Alles nur nach Gottes Willen, BWV 72

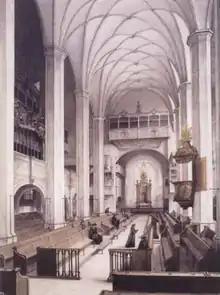
Thomaskirche, Leipzig

(Everything according to God's will alone), 72, is a church cantata by Johann Sebastian Bach. He composed it in Leipzig in 1726 for the third Sunday after Epiphany and first performed it on 27 January 1726. Bach used the opening chorus for the Gloria of his Missa in G minor, BWV 235.